Yakov Lidski

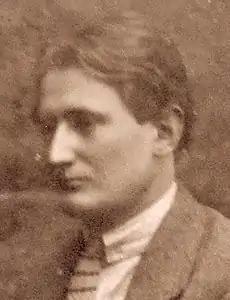
Lidski, c. 1910s

Yakov Lidski (or Yankev Lidski; ; 1868 in Slonim, Grodno Governorate, Russia – June 1, 1921 in Warsaw, Poland) was a Warsaw-based Jewish bookseller and publisher, pioneer of Yiddish literature publishing. Founder of “Progress” publishing house, which was the first to publish modern Yiddish literature, and co-founder and owner of the important publishing syndicate “Central.”